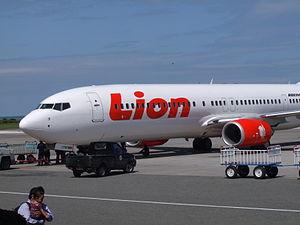
Pays constitué de plus de 13 000 îles s’étendant sur quelque 5 000 km d’ouest en est, peuplé de plus de 250 millions d’habitants, l'Indonésie a un besoin vital du transport aérien. Son marché intérieur est le 5ᵉ mondial, derrière les États-Unis, la Chine, le Japon et le Brésil, et un de ceux à la croissance la plus rapide.